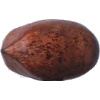
Label: Nut Pecan 1